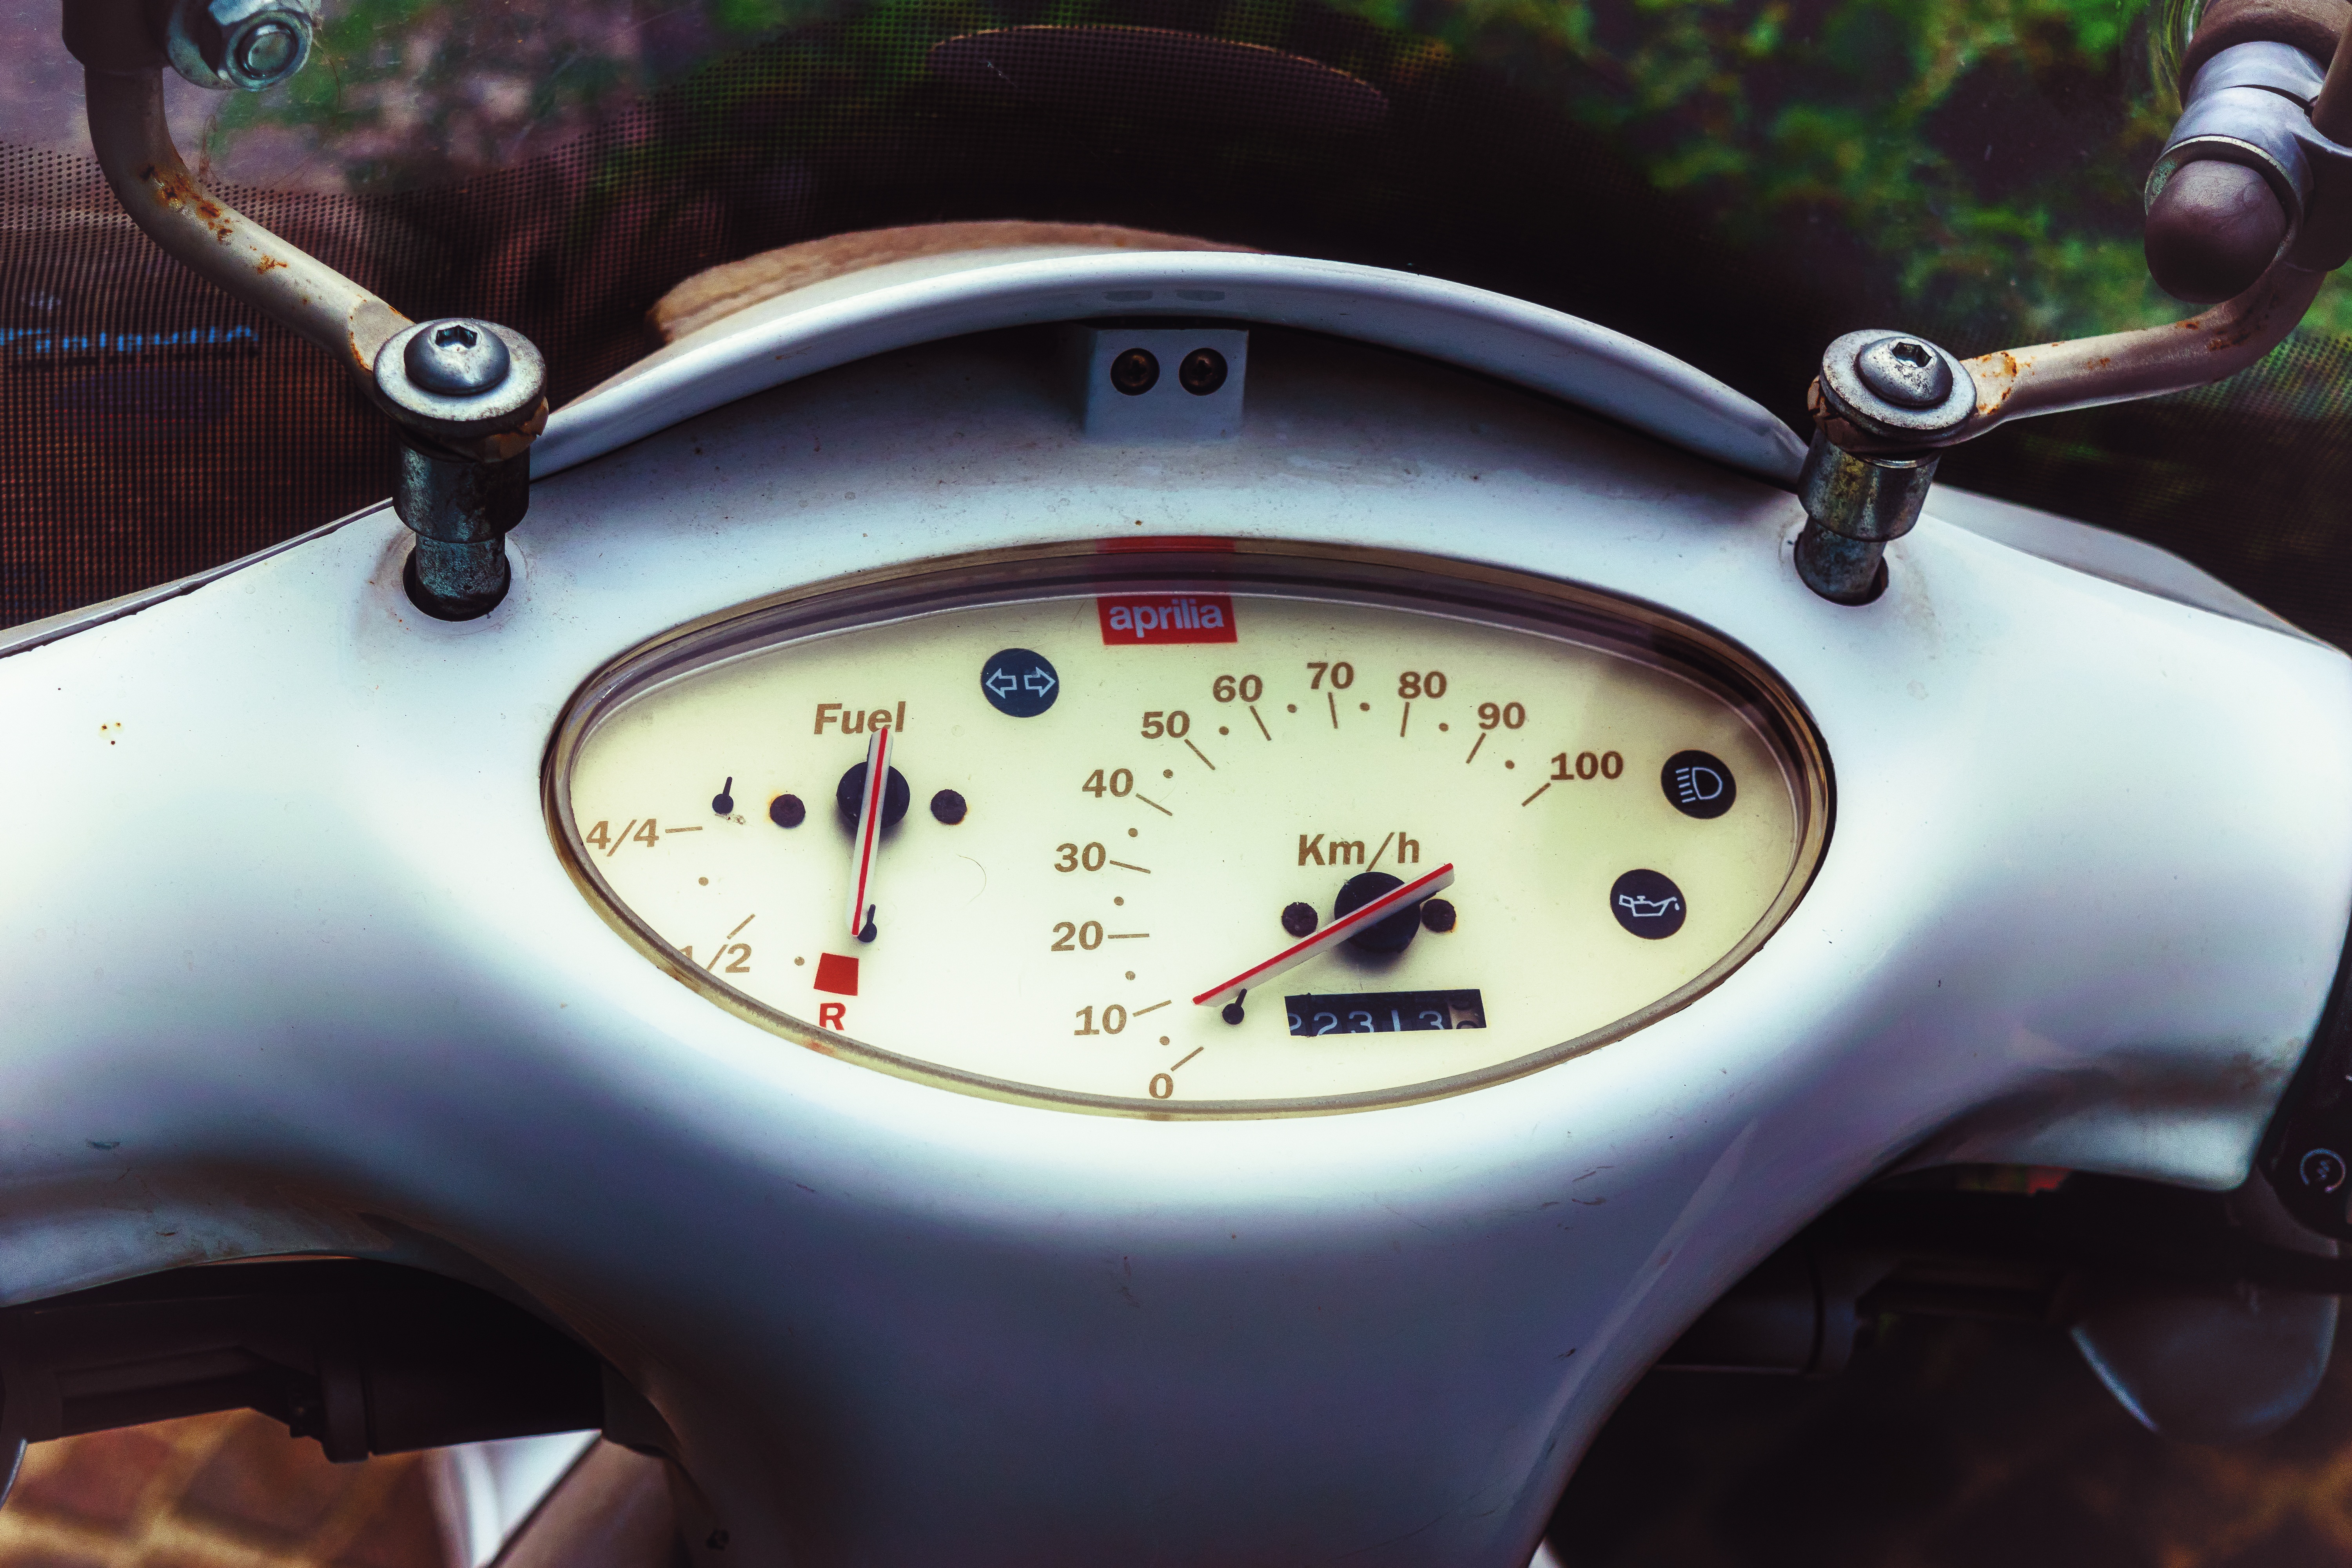
hand, needle, car, wheel, ad, vehicle, motorcycle, drive, italy, nostalgia, steering wheel, speed, moped, full, fun, scooter, handlebars, joy, tank, classic, roller, fittings, two wheeled vehicle, aprilia, speedo, mileage, automobile make